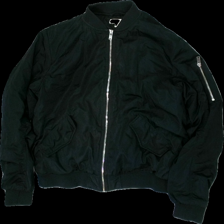
View: front
Type: Outerwear
Category: Ladies
Brand: H&M
Colors: Black
Material: 100% polyester
Cut: Regular
Size: 38
Season: All
Stains: Minor
Price range: 50-100
Recommended usage: Reuse